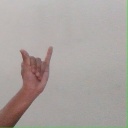
अक्षर: य